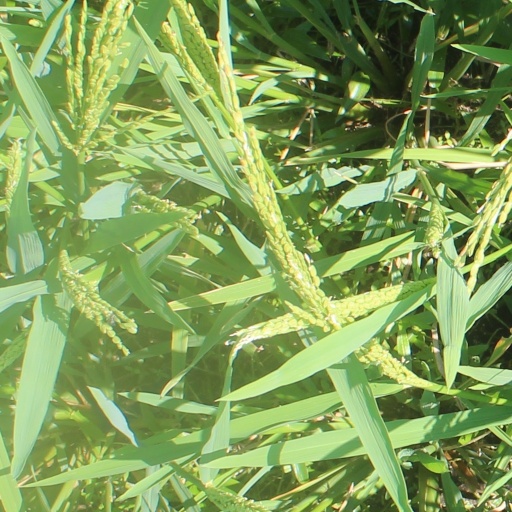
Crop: rice